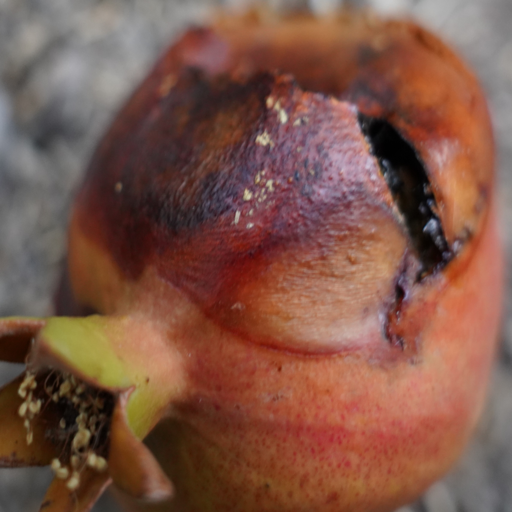
Label: Colletotrichum spp